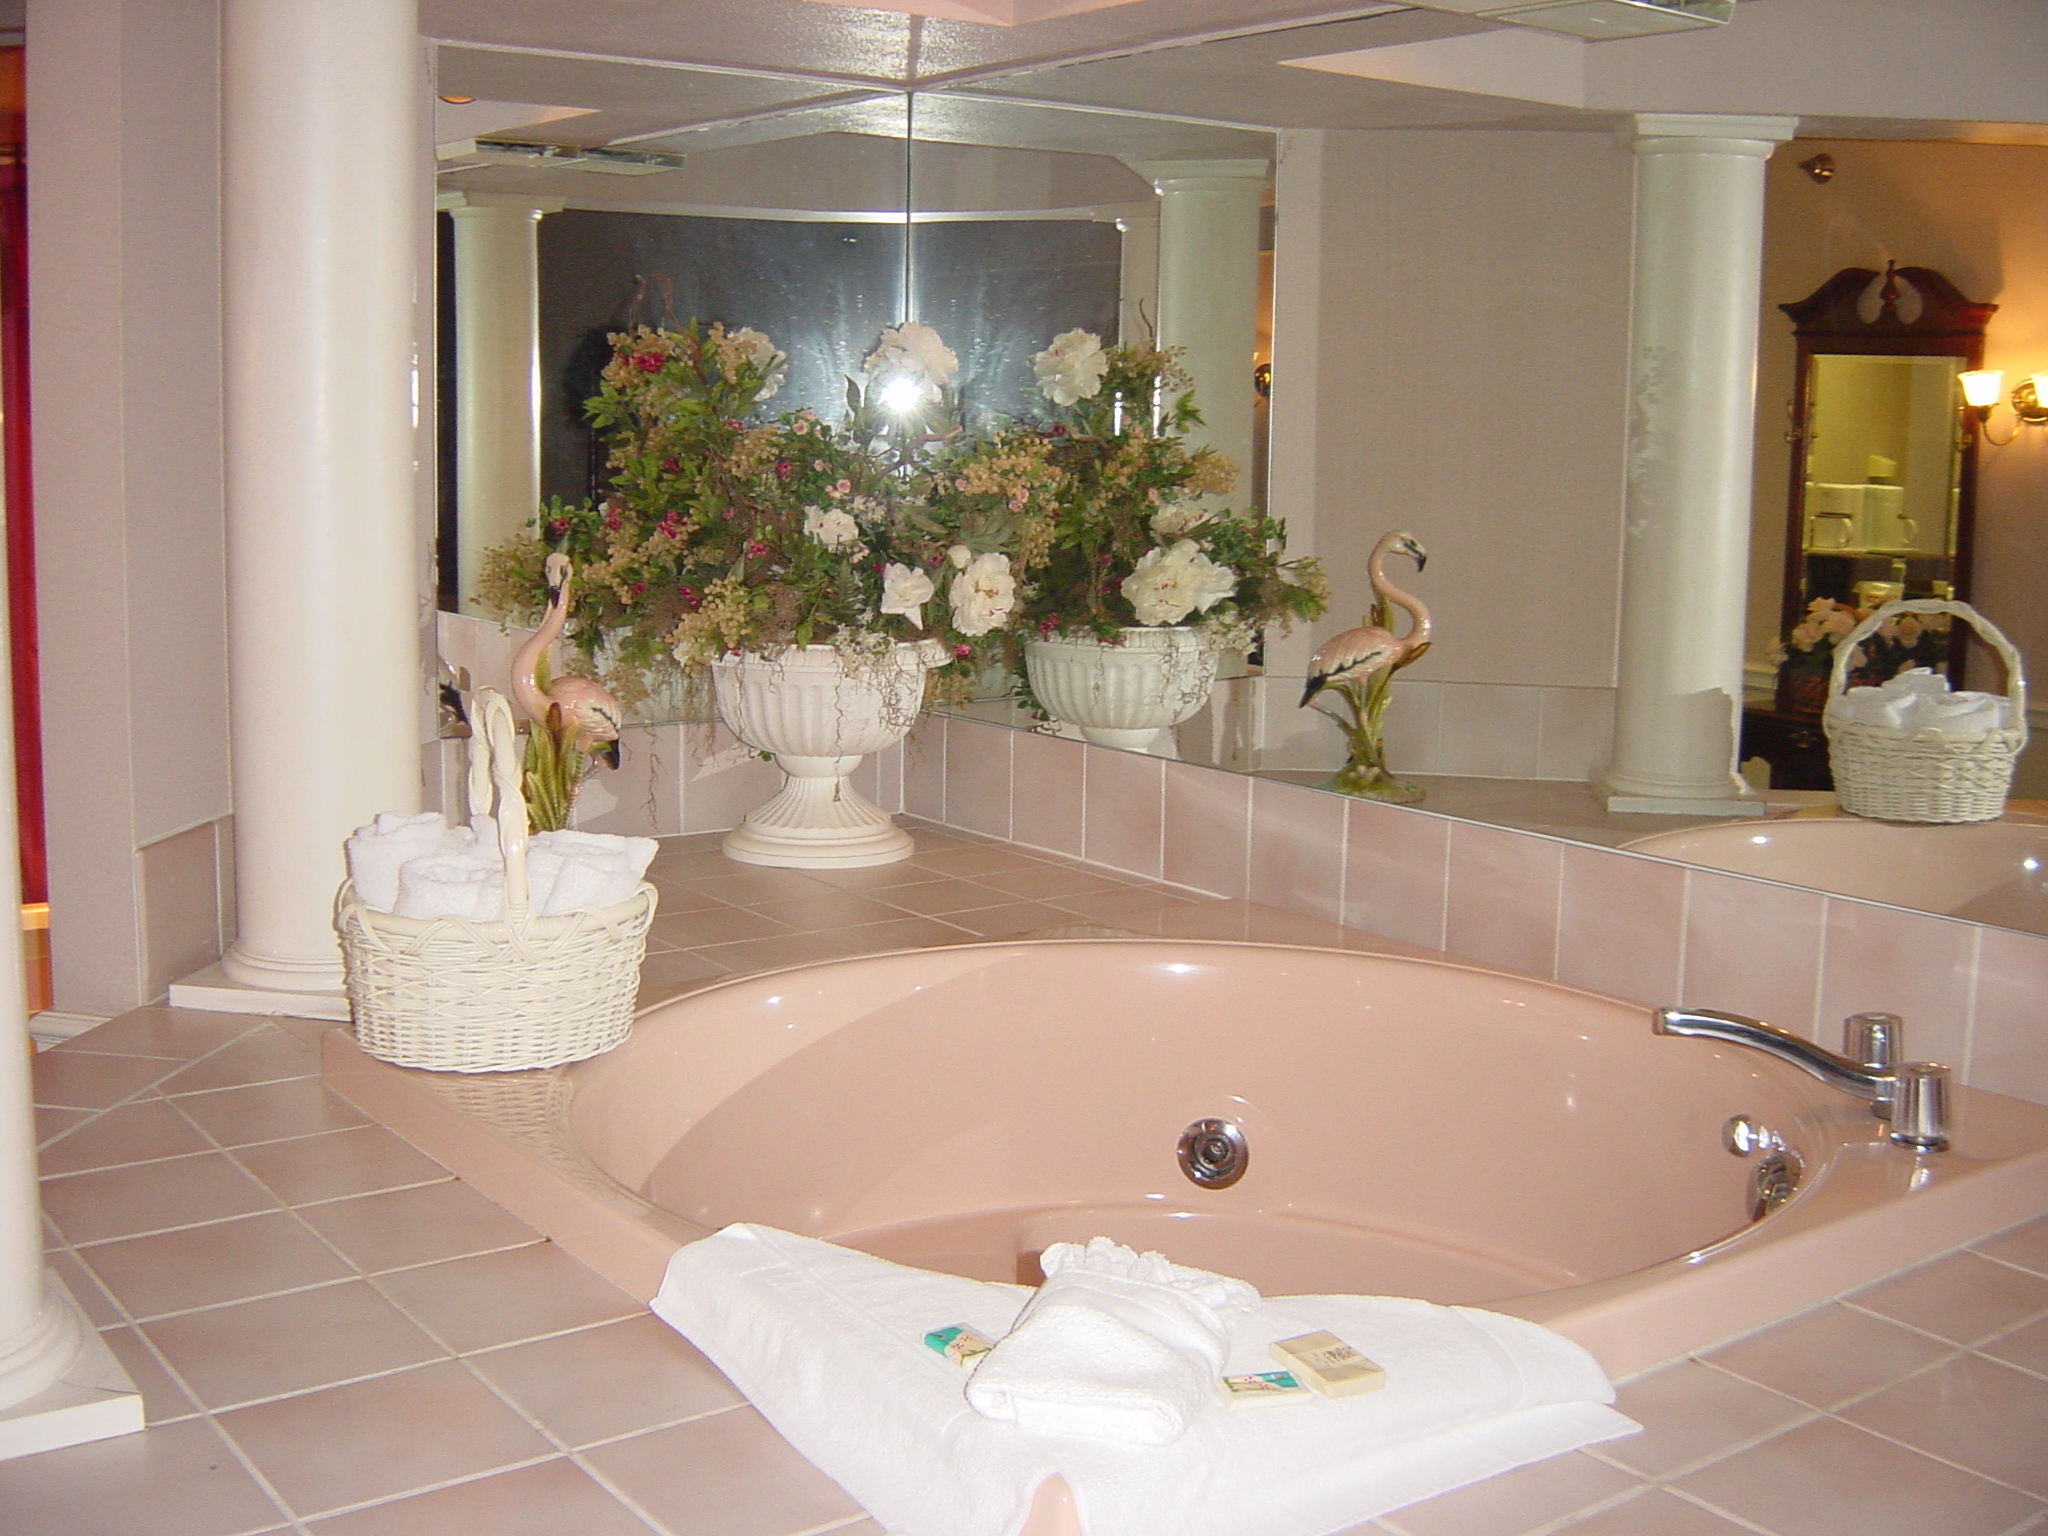
hotel, room, property, bathroom, interior design, home, estate, bathtub, flooring, floor, tile, plumbing fixture, window